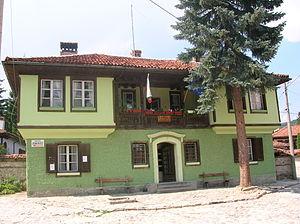
Maison à Koprivchtitsa (Bulgarie). Български: Копривщица. Лесничейство гр.Копривщица.